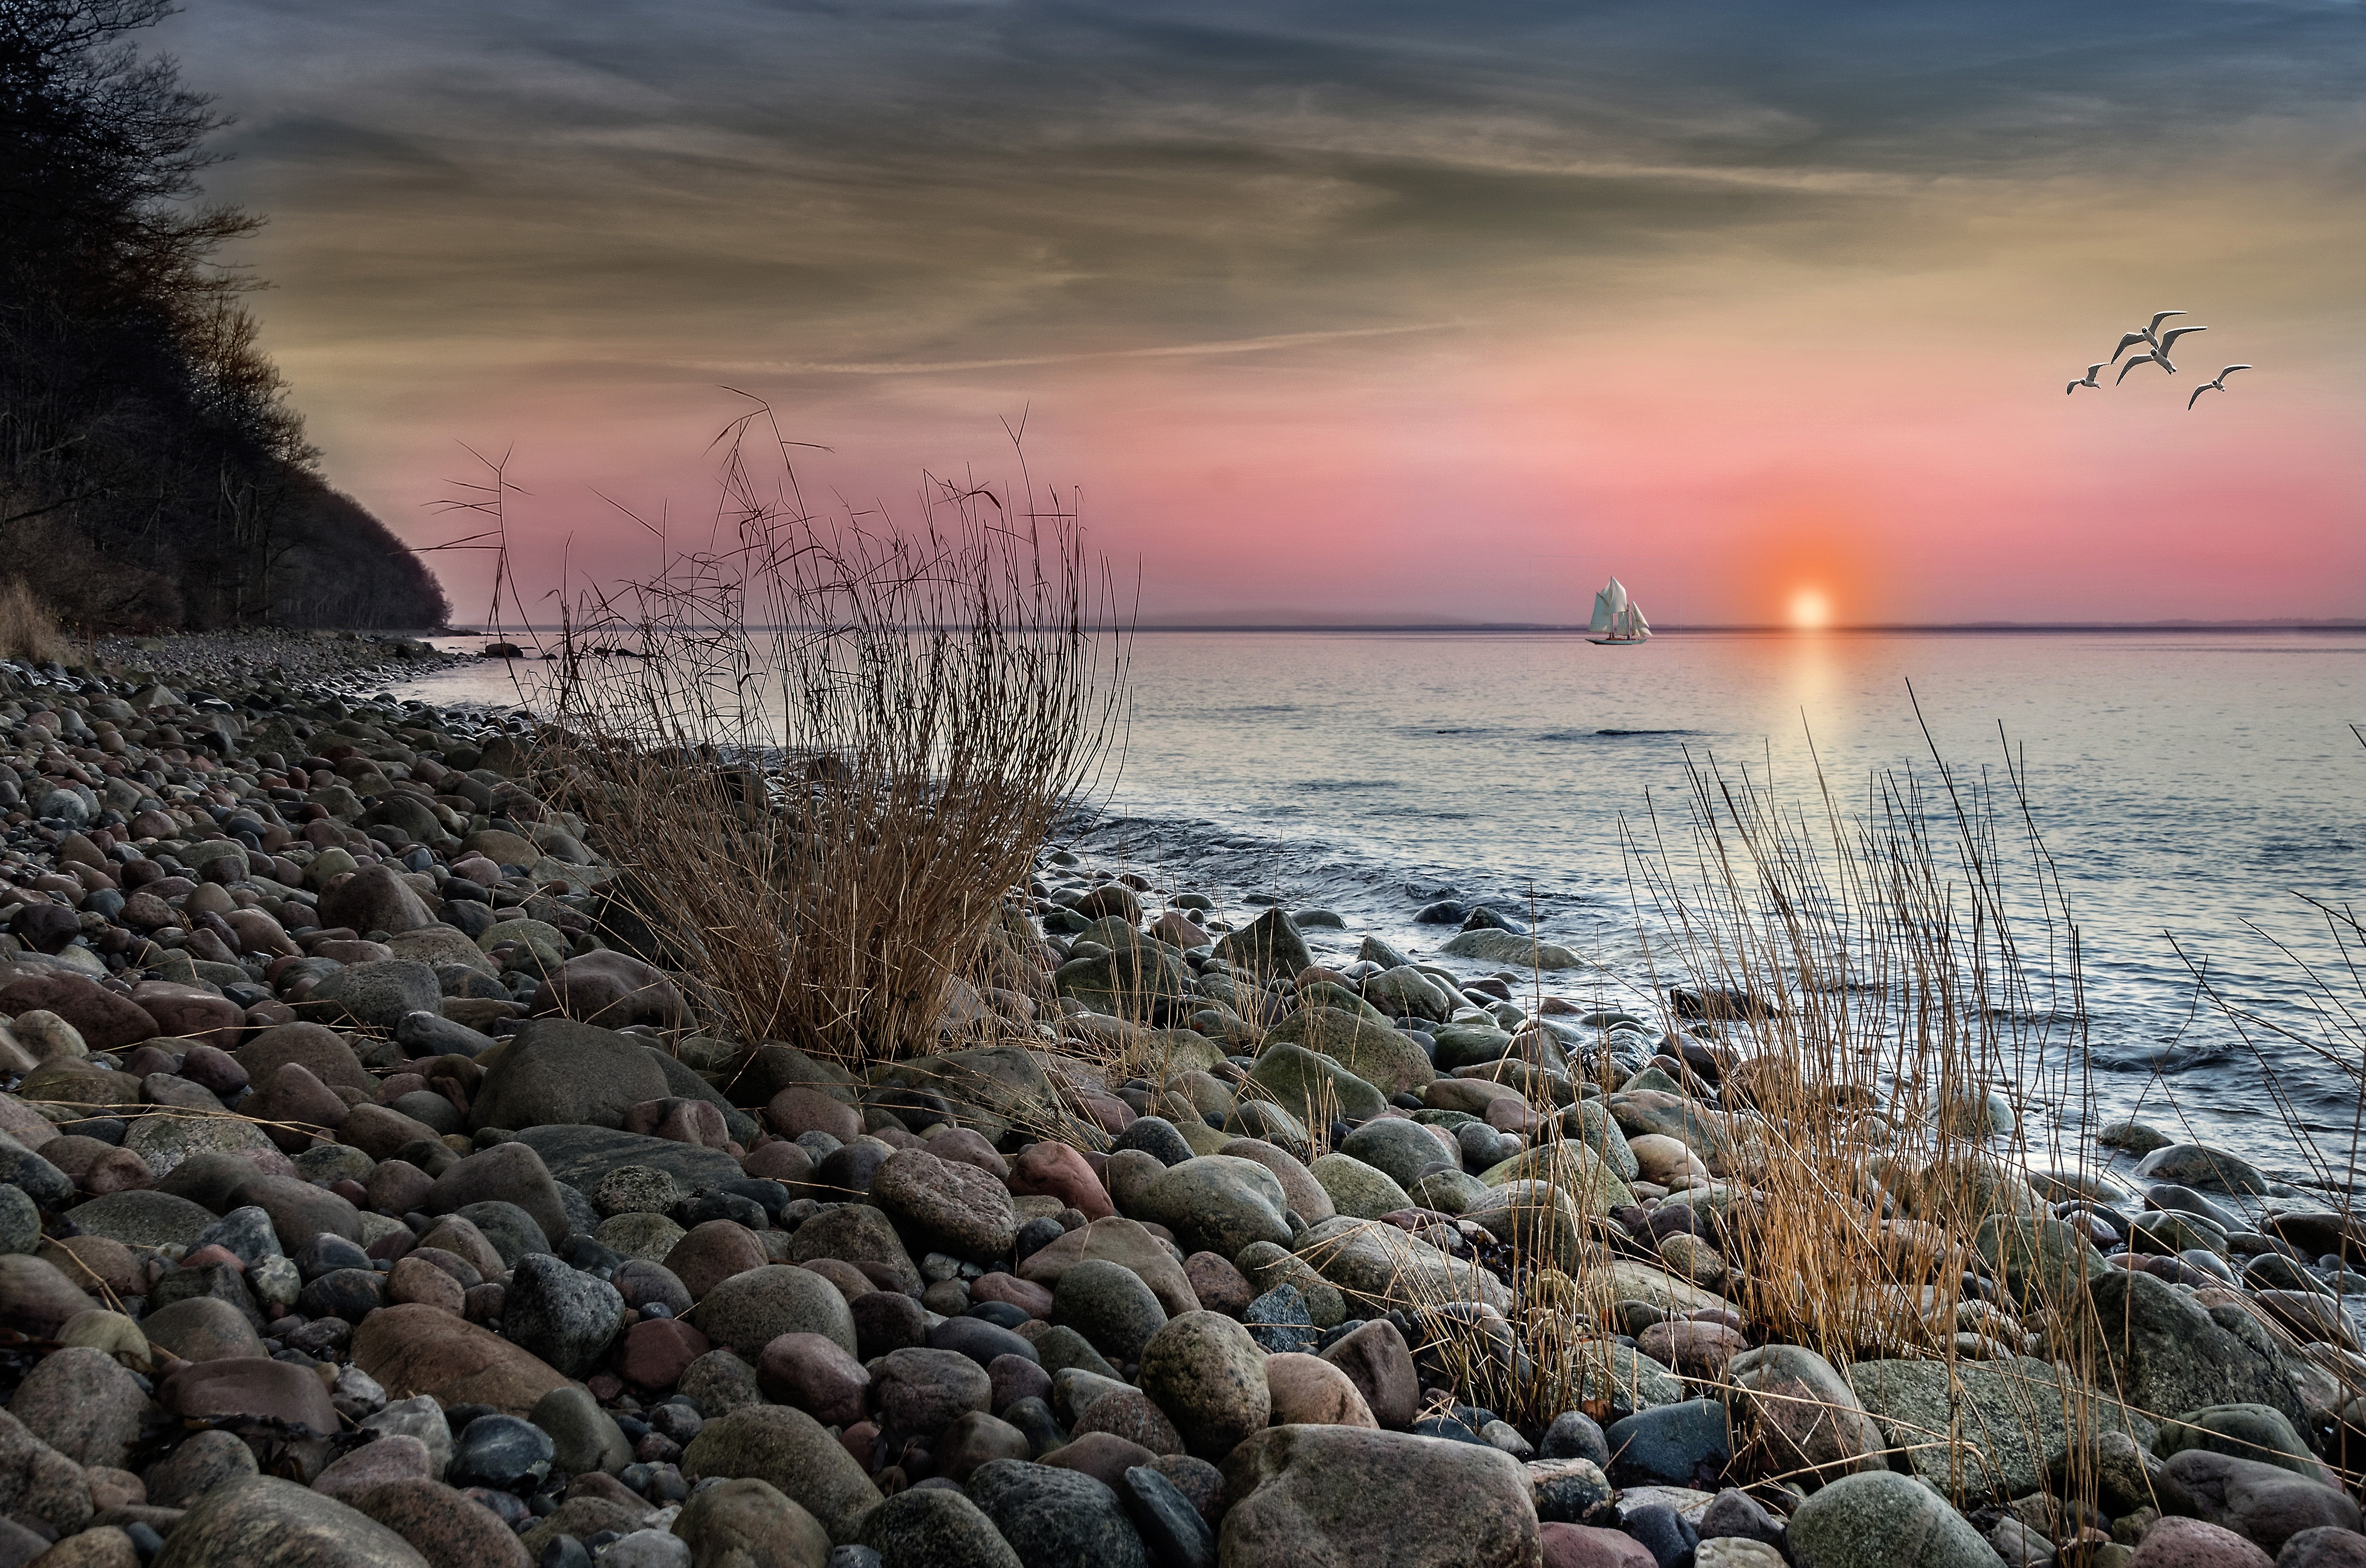
beach, landscape, sea, coast, water, nature, rock, ocean, horizon, cloud, sunrise, sunset, sunlight, morning, shore, wave, dawn, ship, dusk, evening, reflection, bay, body of water, cliffs, mood, abendstimmung, baltic sea, r gen island